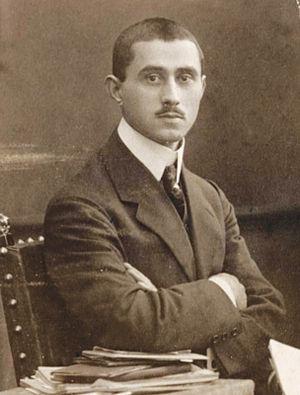
Cette liste présente une énumération non exhaustive de personnalités de langue maternelle et d'expression roumaine, pour la plupart nées et élevées dans les actuelles Roumanie et Moldavie, mais s'étant parfois aussi exprimées en d'autres langues ou possédant, dans la diaspora, une autre nationalité ou une double-nationalité, résultant de l'exode des élites vers l'Europe de l'Ouest ou l'Amérique du Nord de 1940 à 1989, durant les dictatures fasciste puis communiste. De ce fait, la culture roumaine, mal connue comme telle, s'est surtout manifestée à travers des personnages internationalement connus, mais pas en tant que roumains.